Question: Please indicate a possible affordance area of the drag_suitcase that can be used for holding with hands
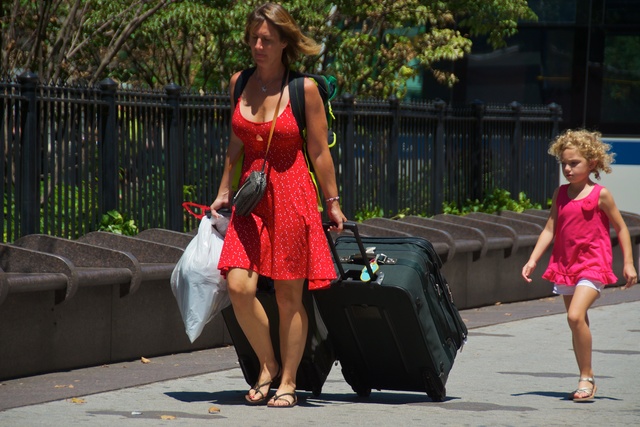
Answer: [313.5, 208.5, 360.5, 237.5]